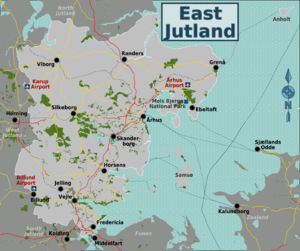
Østjylland
Kort over Østjylland
Østjylland er den østlige del af halvøen Jylland med Aarhus som den største by.